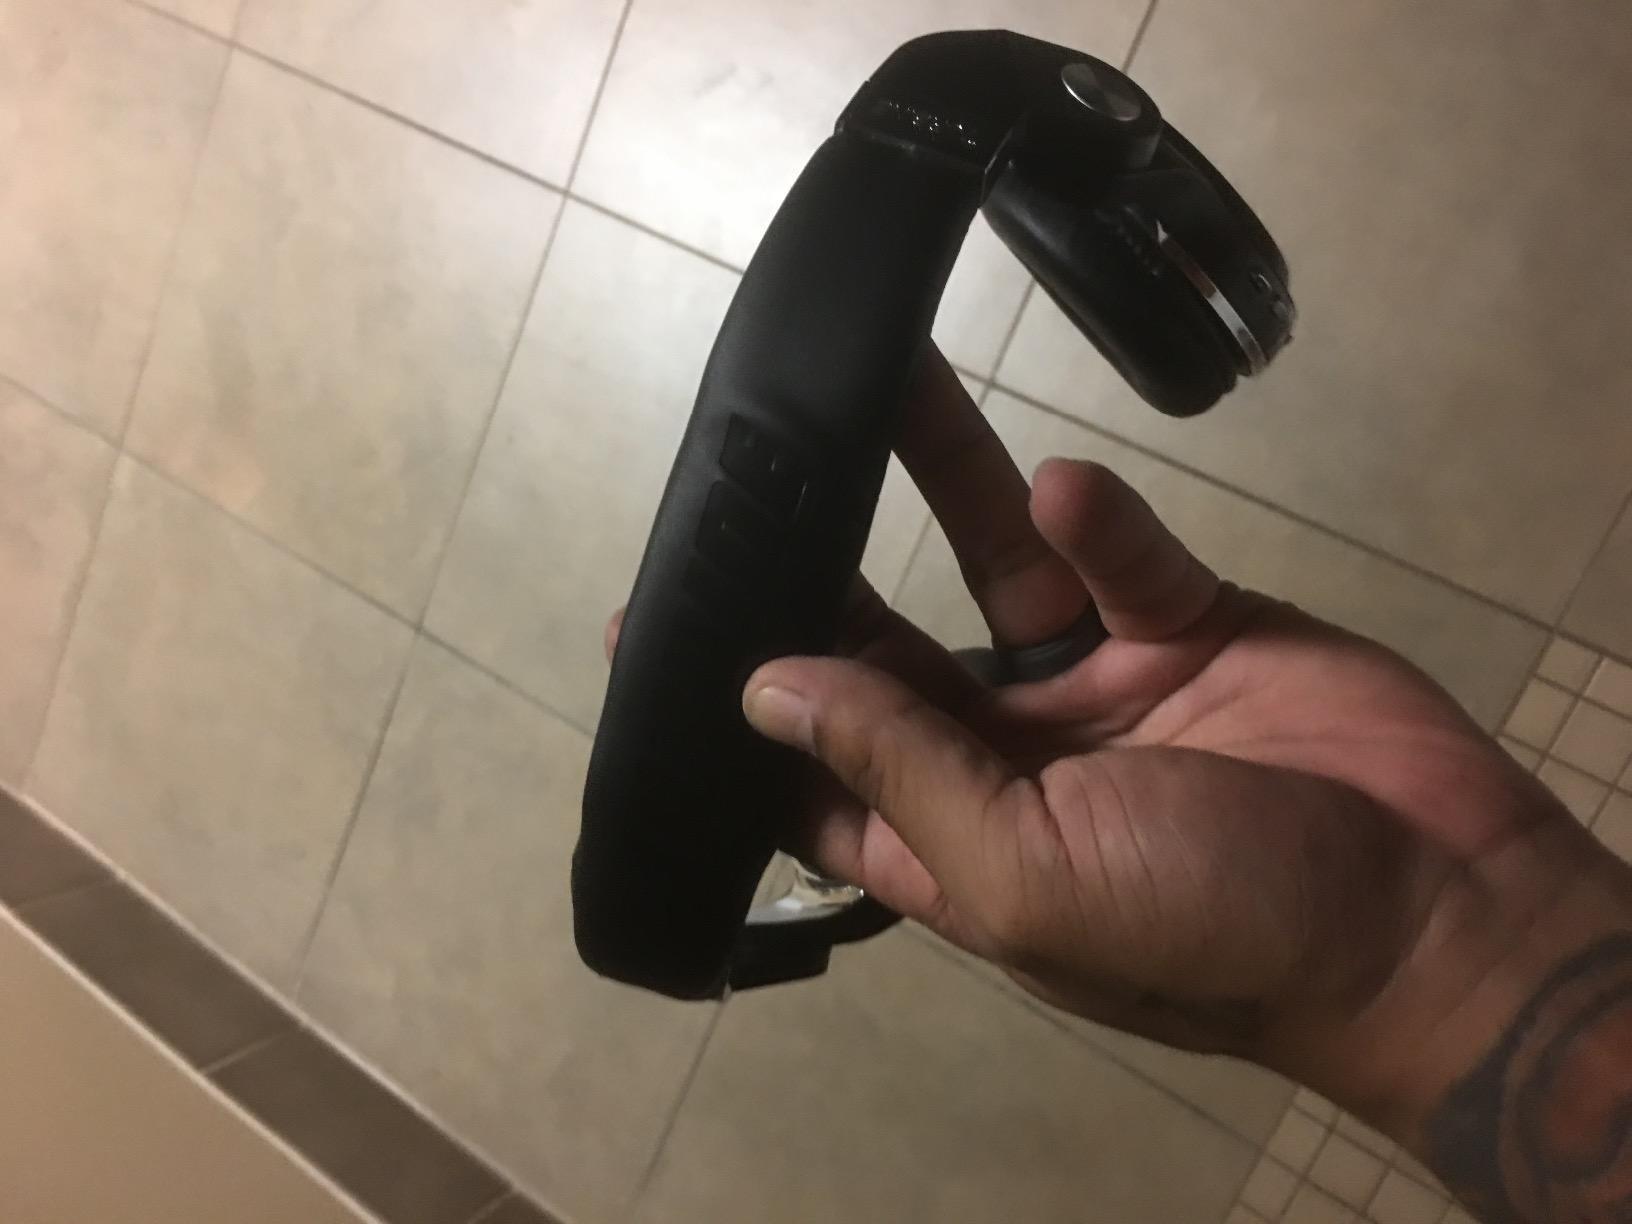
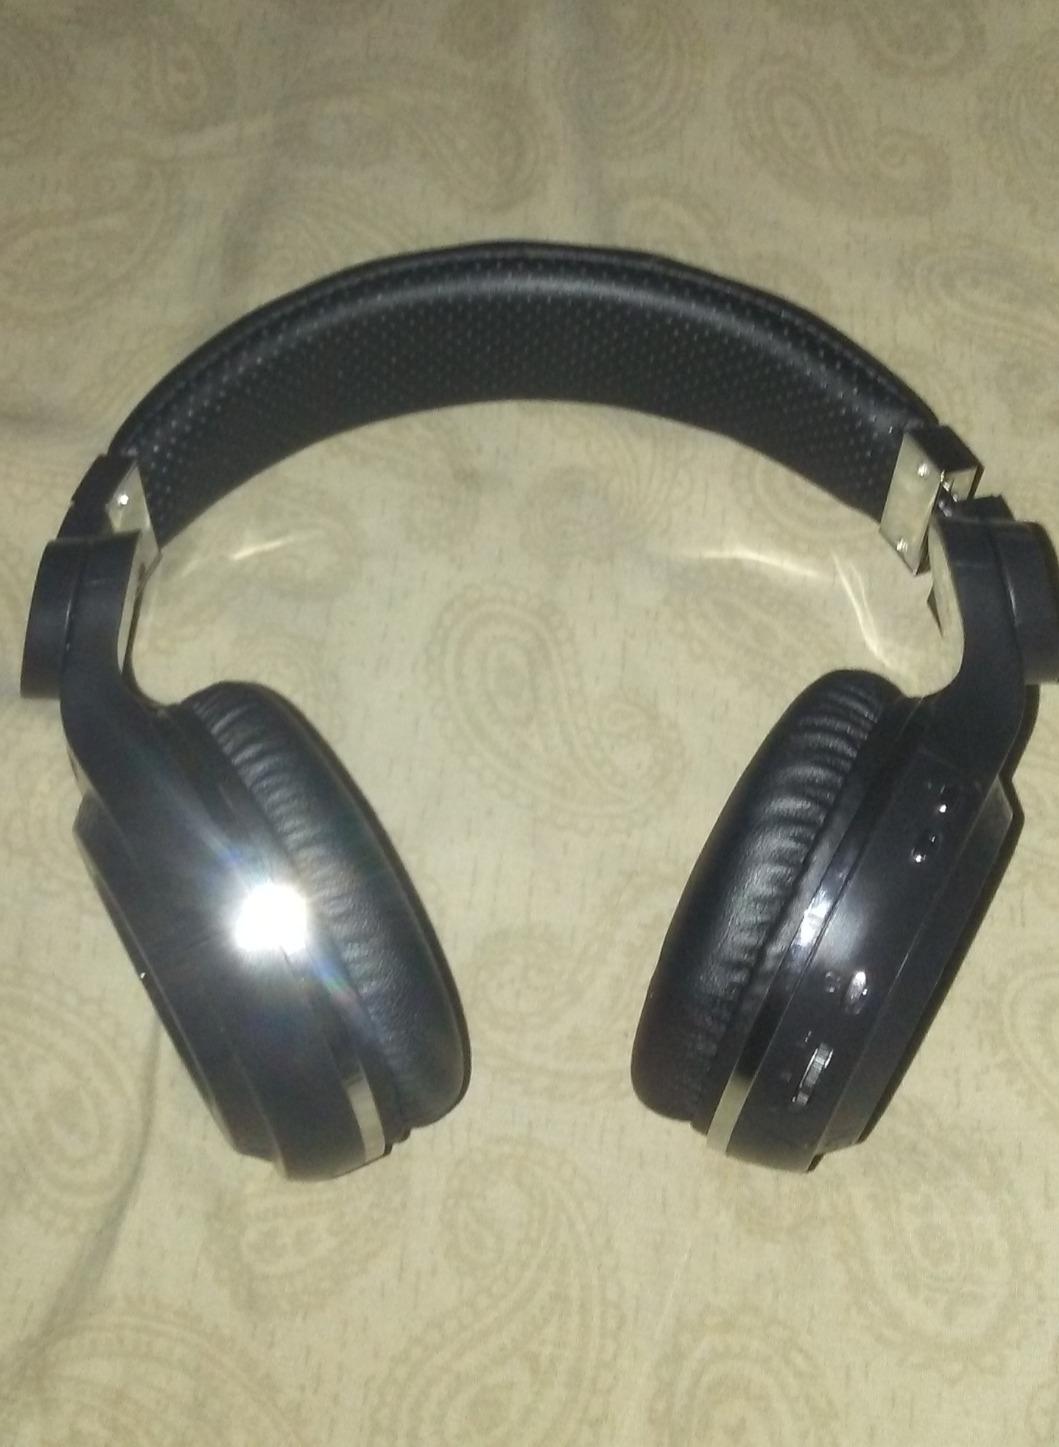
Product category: headphones
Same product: yes